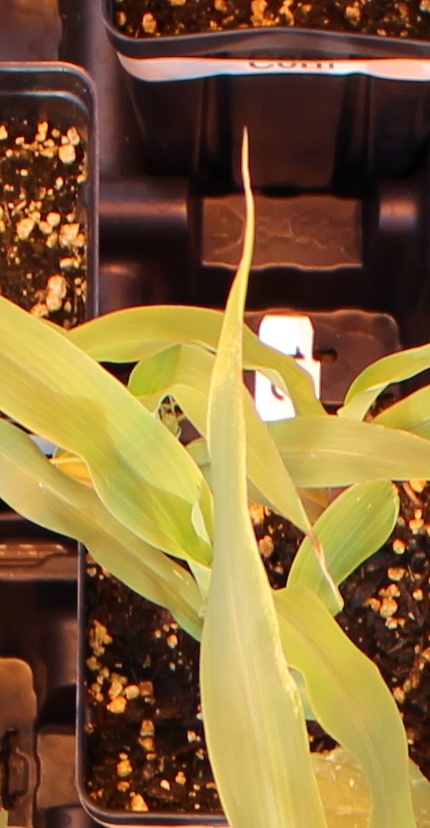
Label: Corn